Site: brandenburg
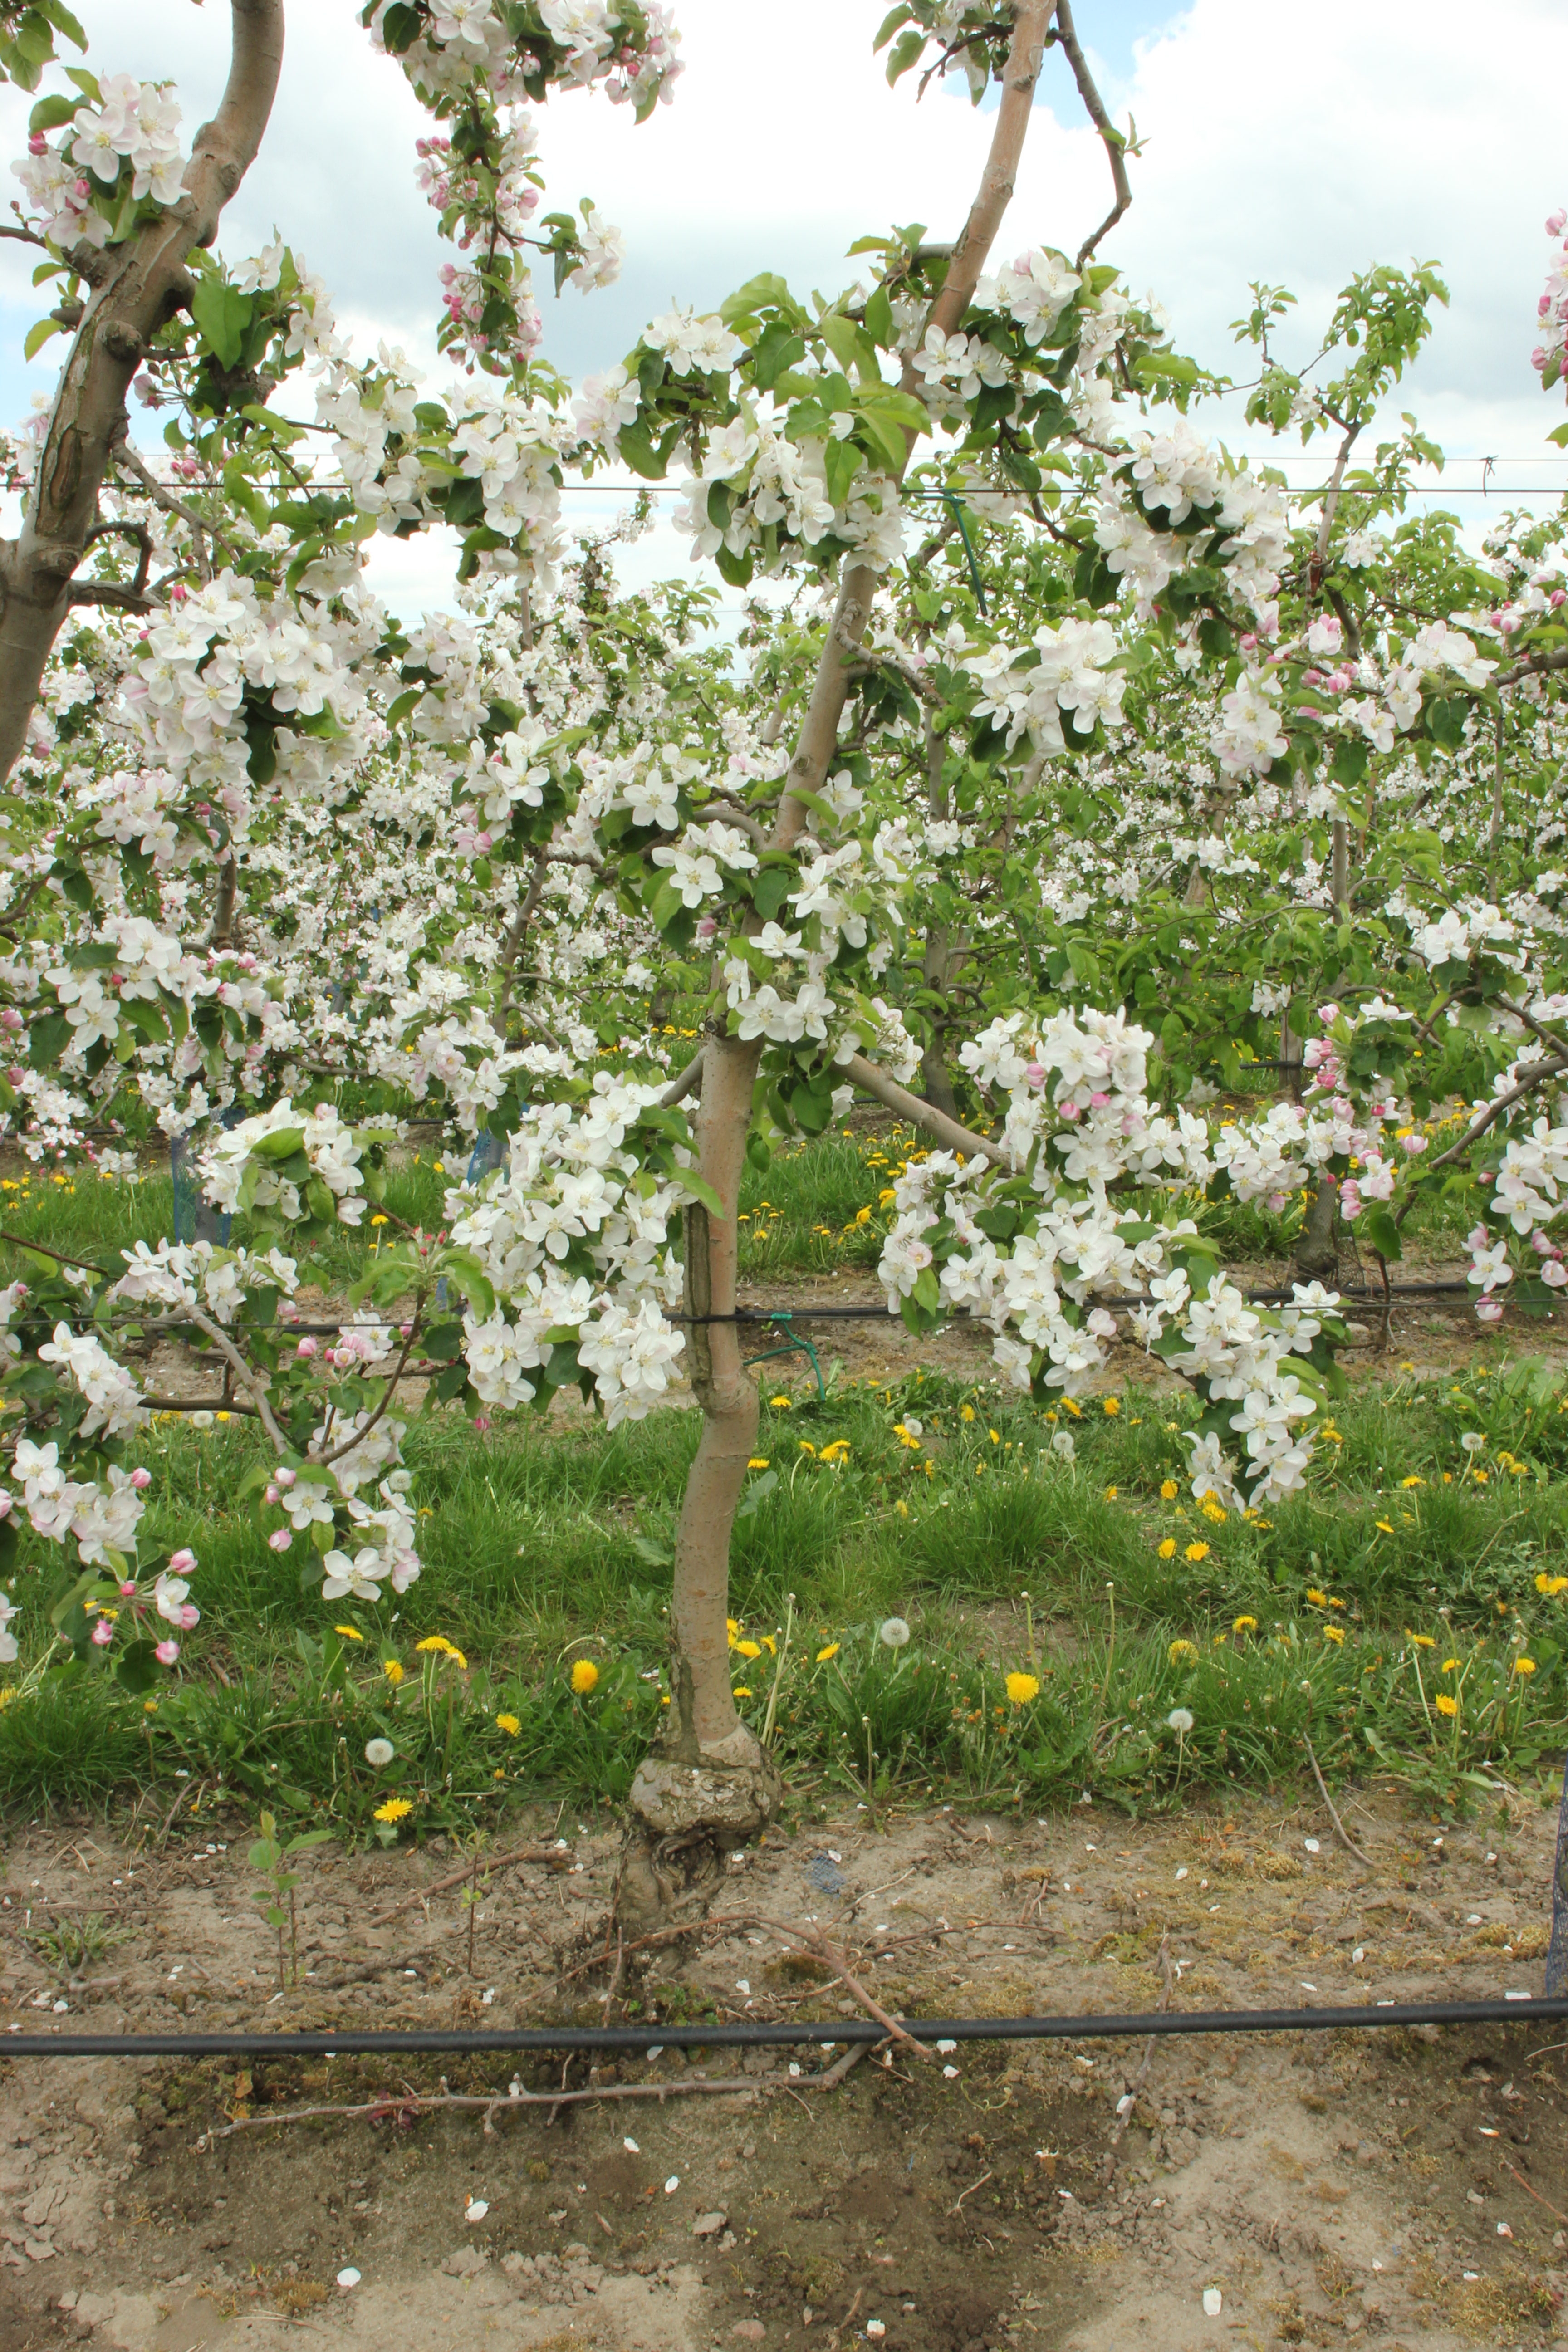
Growth stage (BBCH 65): Flowering